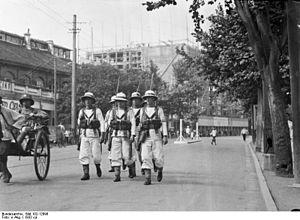
Bombay ou Mumbai est la capitale de l'État indien du Maharashtra. La métropole compte 12 478 447 habitants en 2011. Ville d'Inde la plus peuplée, elle forme avec ses villes satellites de Navi Mumbai, Bhiwandi, Kalyan, Ulhasnagar et Thane, une agglomération de 18 414 288 habitants, soit la cinquième plus peuplée au monde.